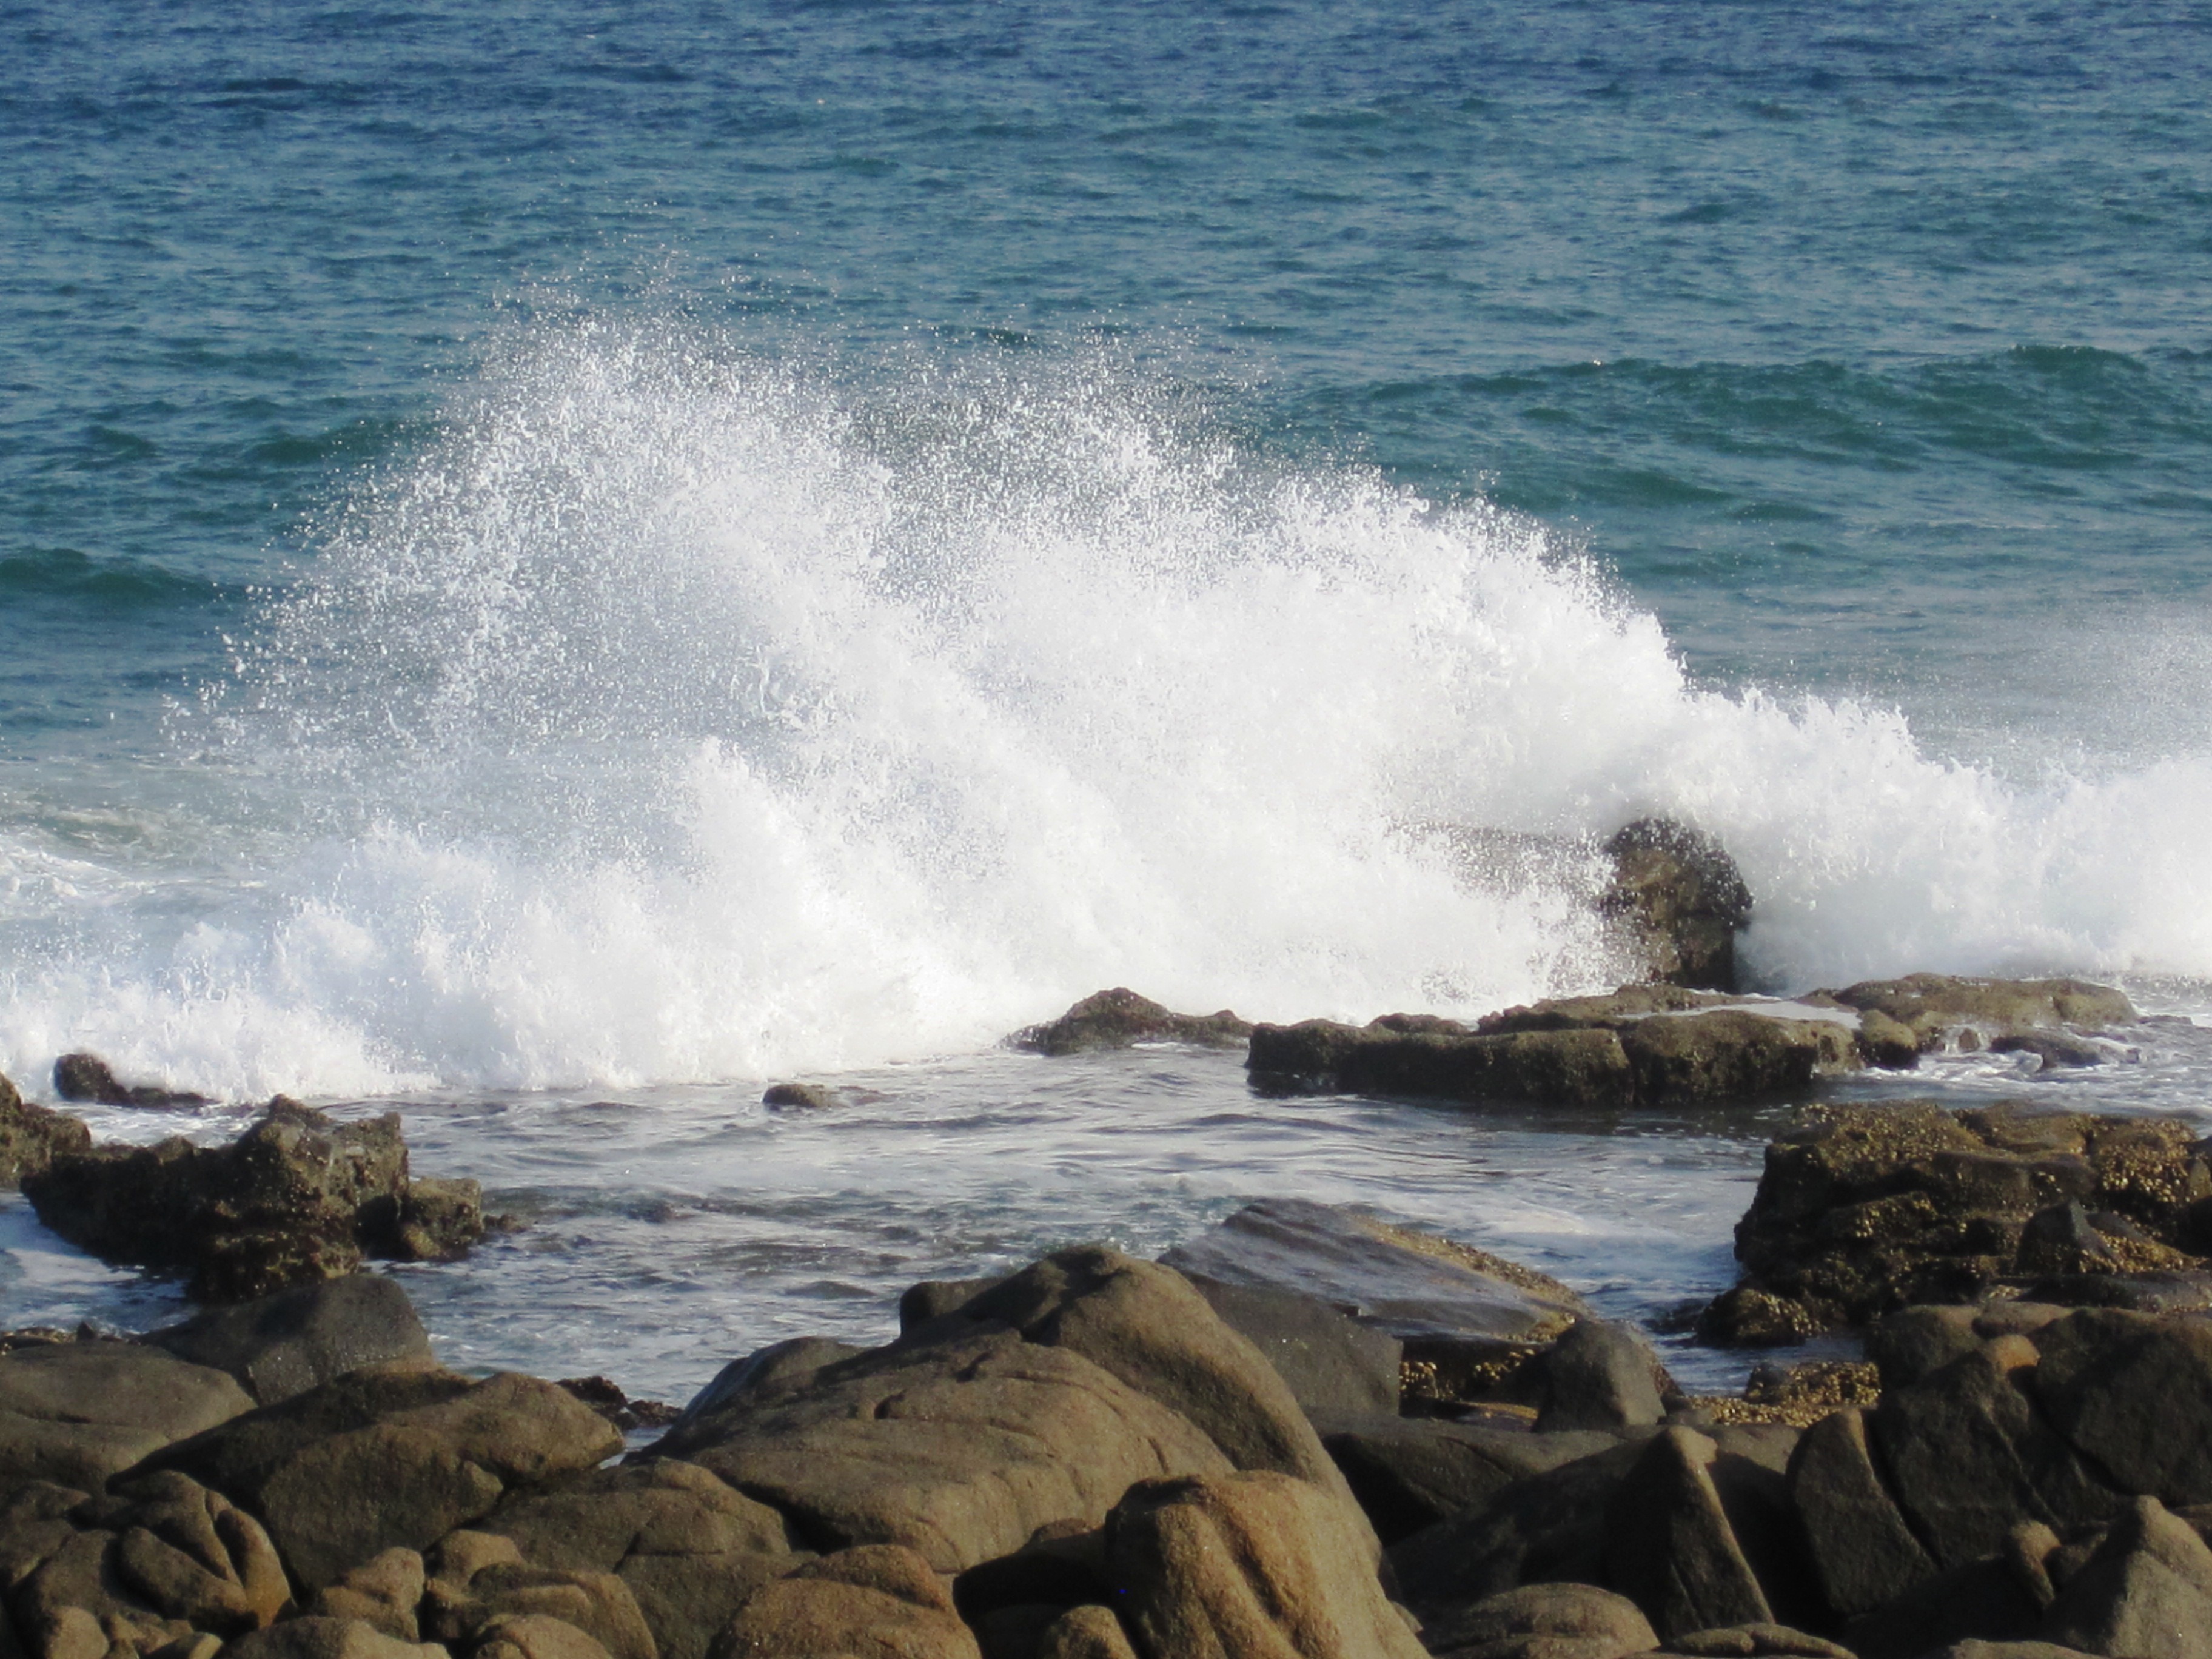
beach, sea, coast, water, rock, ocean, white, shore, wave, cliff, foam, cove, spray, bay, blue, terrain, material, body of water, rocks, cape, breaking, wind wave